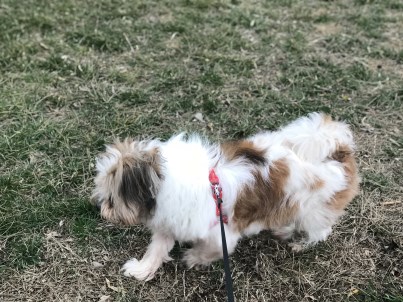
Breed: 480-n000125-Pekinese